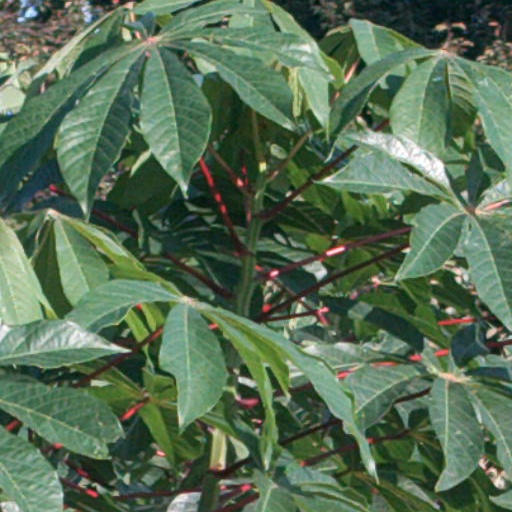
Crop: cassava